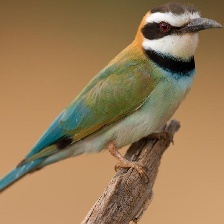
Species: WHITE THROATED BEE EATER
Scientific name: MEROPS ALBICOLLIS
ImageNet parent category: bee_eater